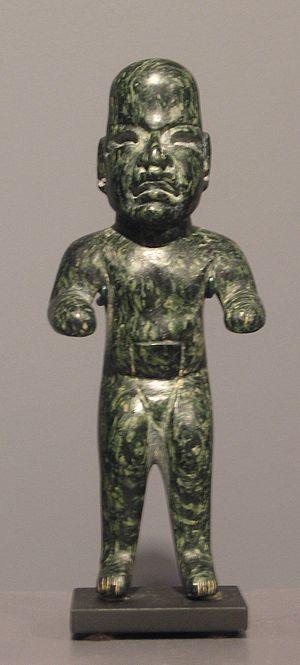
L’art olmèque se manifeste par une sculpture et de la ciselure. Il ne sera dépassé par aucune autre civilisation précolombienne selon certains. Cette «maîtrise» selon certains est visible aussi bien dans l’art colossal que dans l’art miniature.